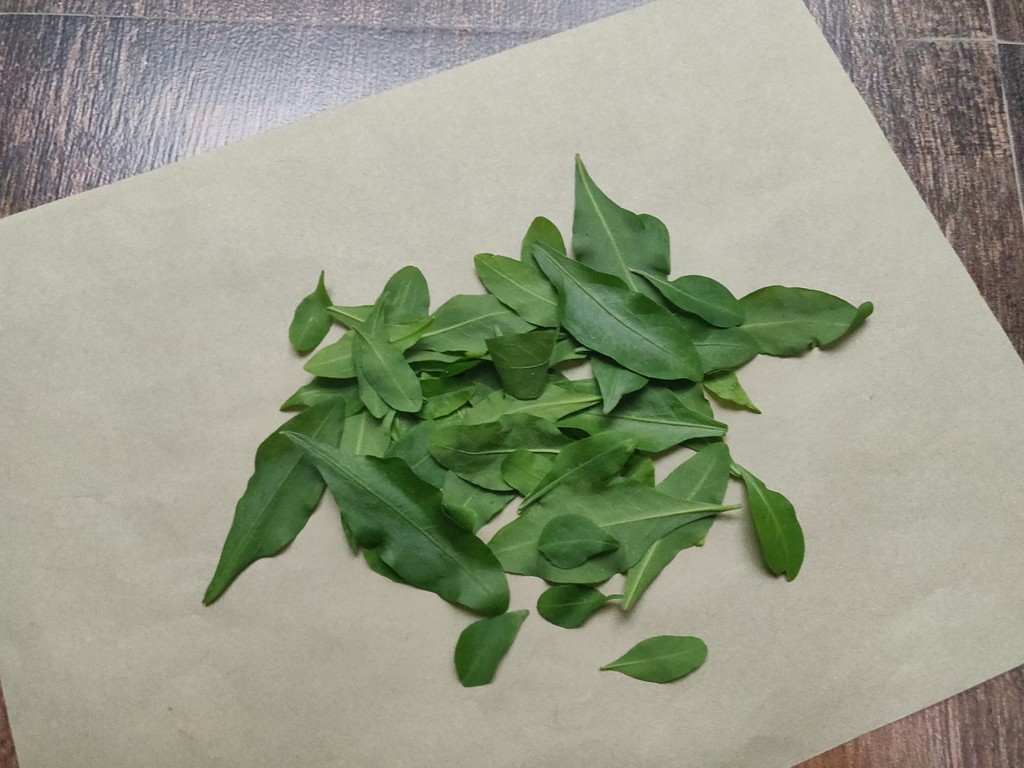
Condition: Healthy
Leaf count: multiple
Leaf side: unknown